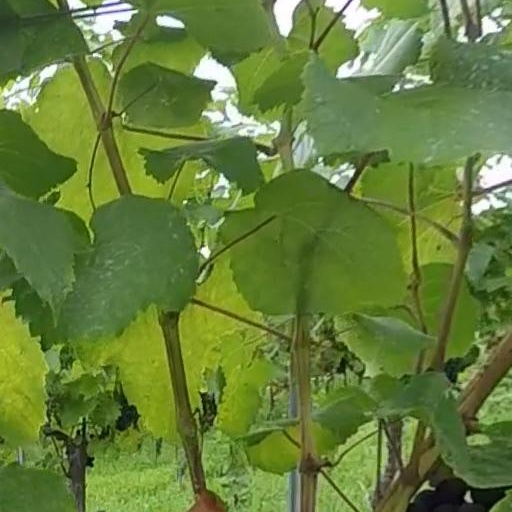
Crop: grape